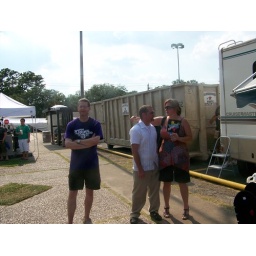
Will, Larry &amp;amp; Marlies, standing in the hot sun like mad dogs and Englishmen.